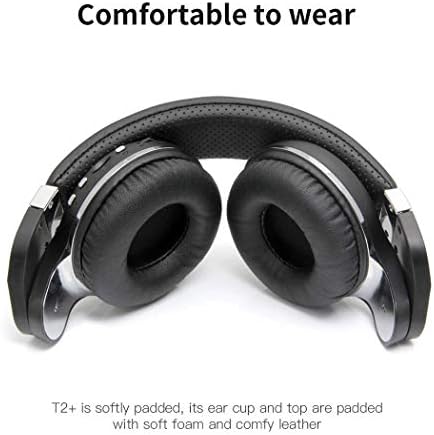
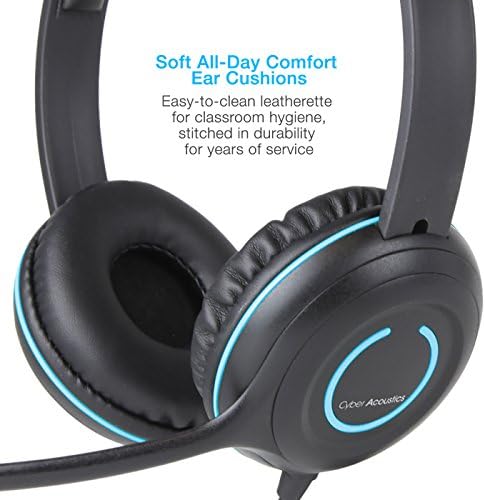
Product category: headphones
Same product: no